Hendrick van Cleve III

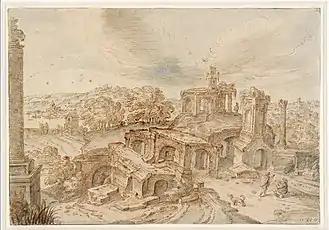
"Landscape with ruins and a draughtsman"

The date of death of Hendrik van Cleve is not known. A deed dated 26 January 1590 relating to the sale by van Cleve of the home of his late brother Marten demonstrates he must have lived beyond that date. It is believed he did not live beyond 1595.